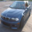
Label: automobile